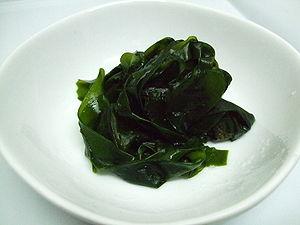
Les cent espèces envahissantes parmi les plus nuisibles du monde sont recensées dans une liste élaborée par le Groupe de spécialistes des espèces envahissantes de la Commission de la sauvegarde des espèces de l'Union internationale pour la conservation de la nature, dans le but de sensibiliser sur la complexité, l'importance et les effets des espèces exotiques envahissantes. Cette liste est citée dans diverses publications scientifiques.
Undaria pinnatifida aussi connue sous le nom de wakame est une espèce d'algues brunes de la famille des Alariaceae.